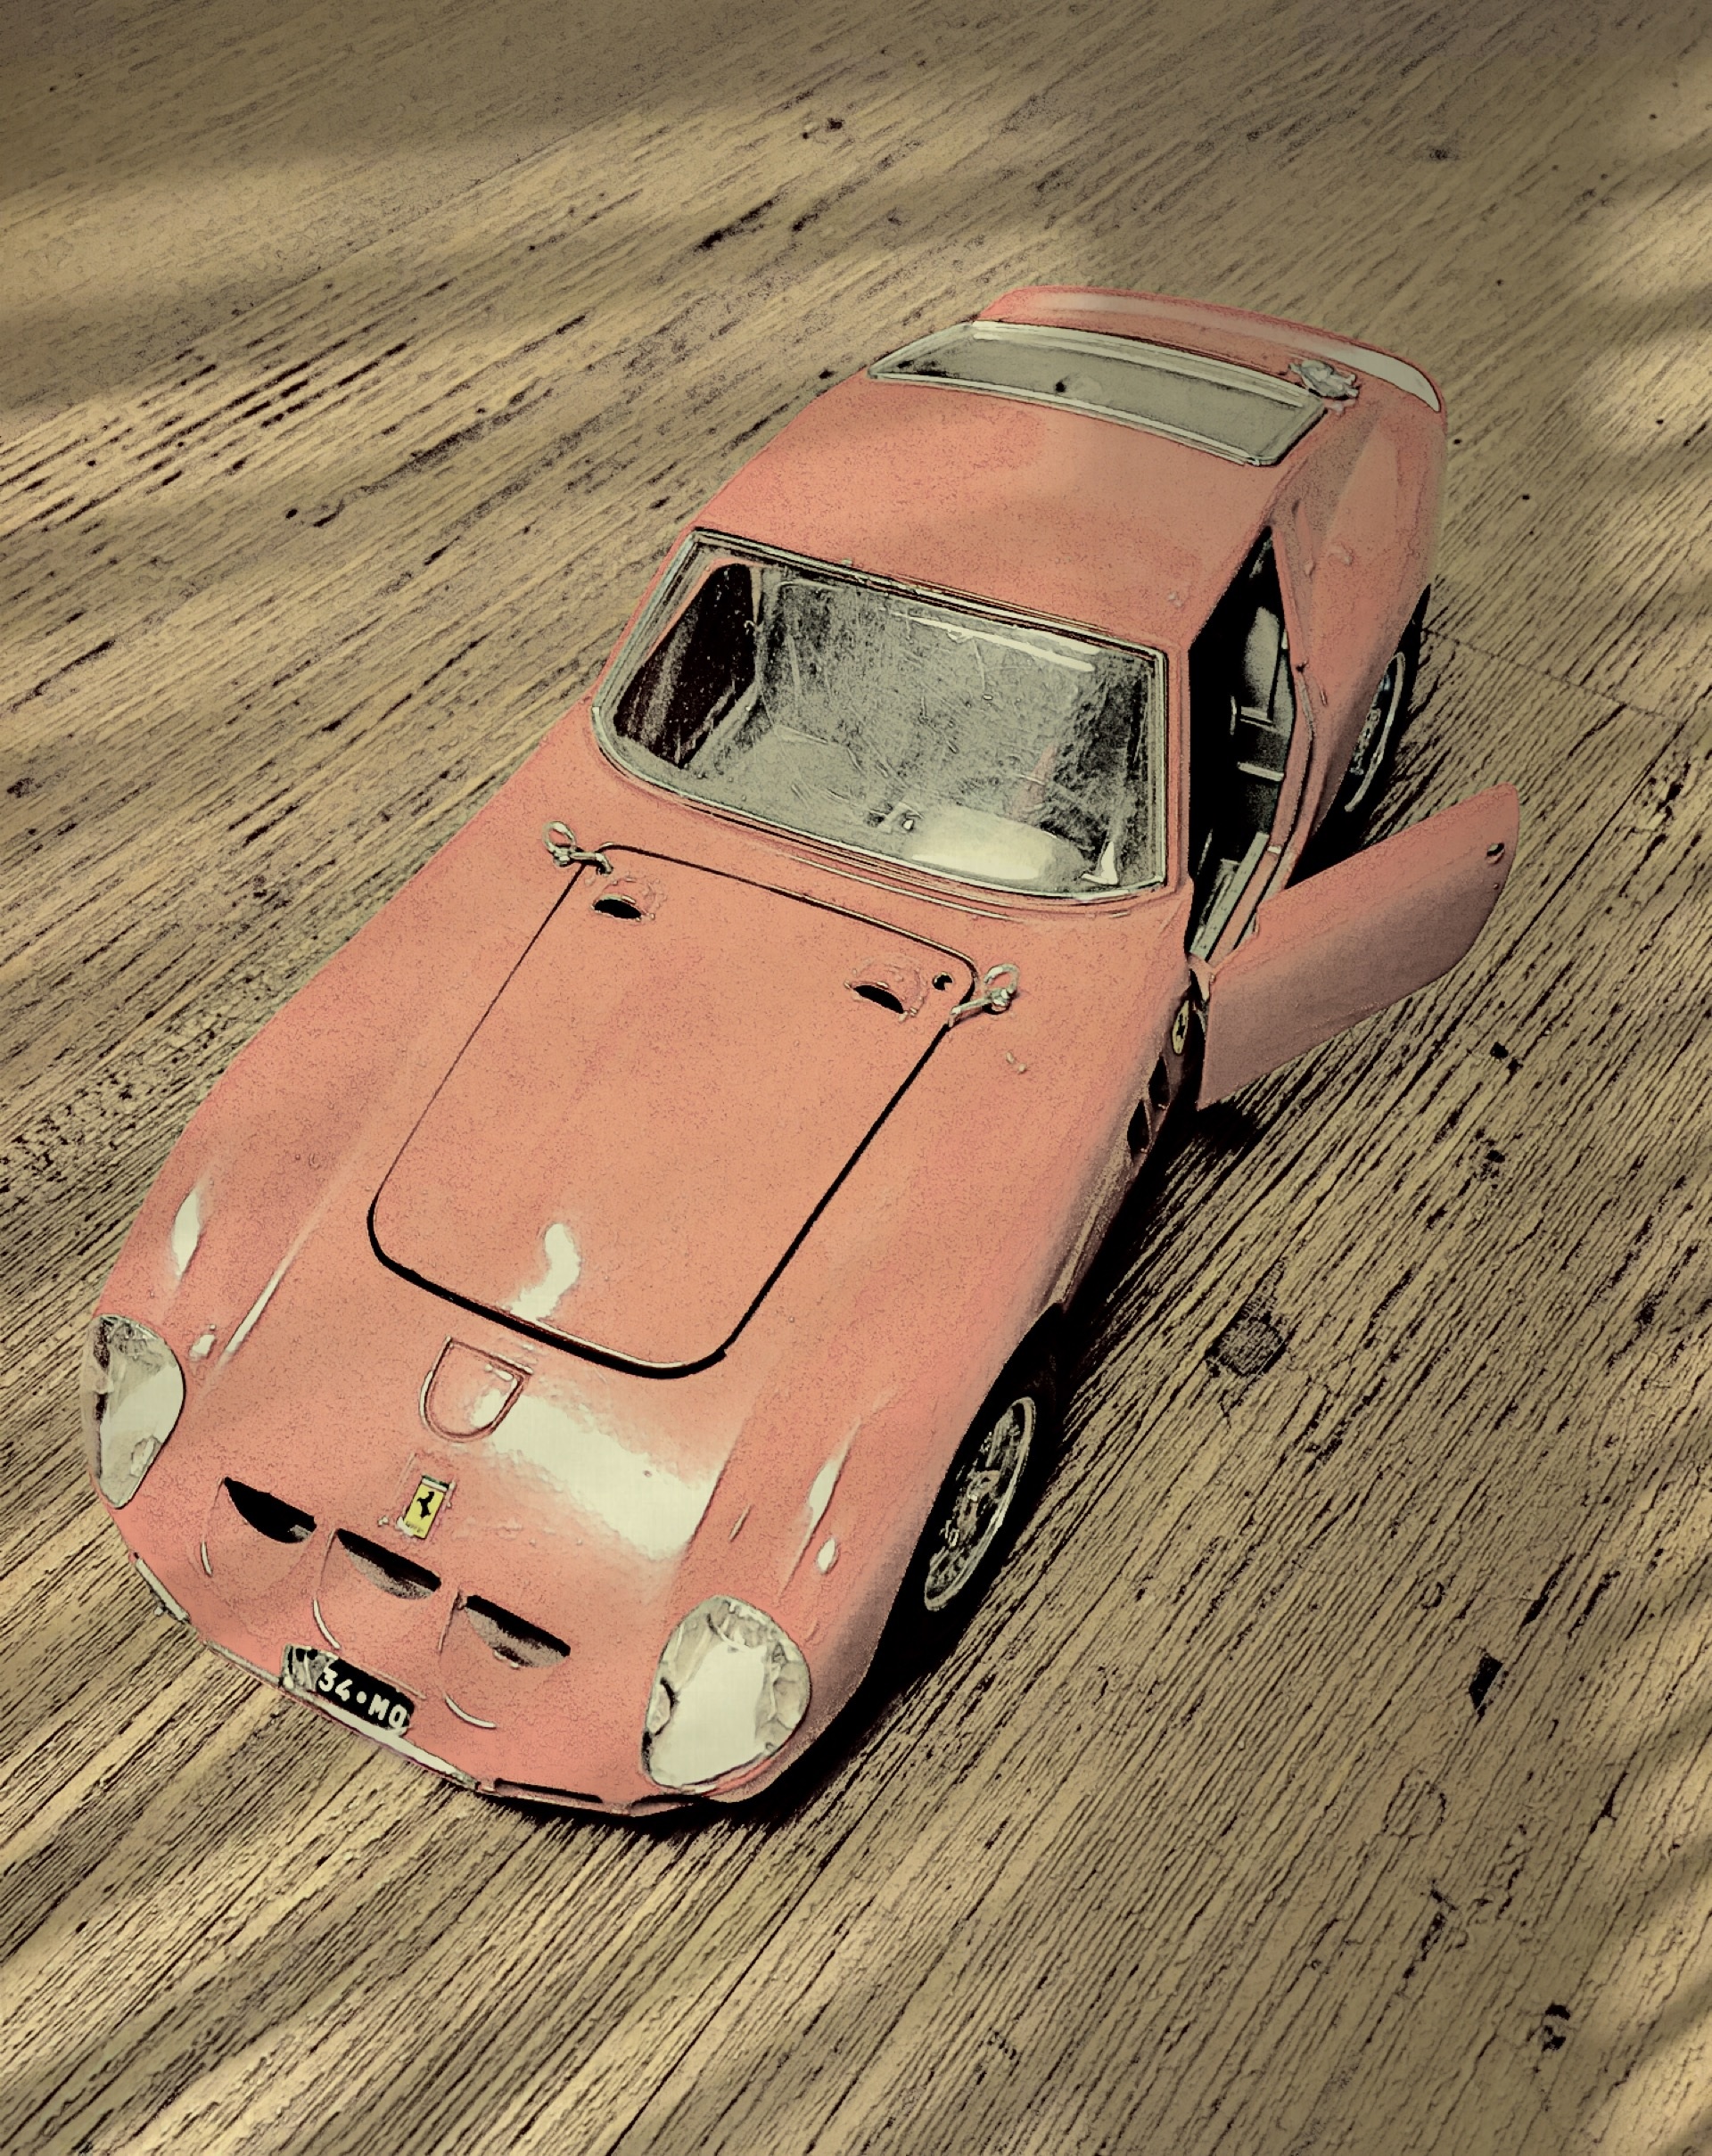
car, model, red, vehicle, auto, sports car, vintage car, drawing, toys, classic, model car, land vehicle, automobile make, automotive design